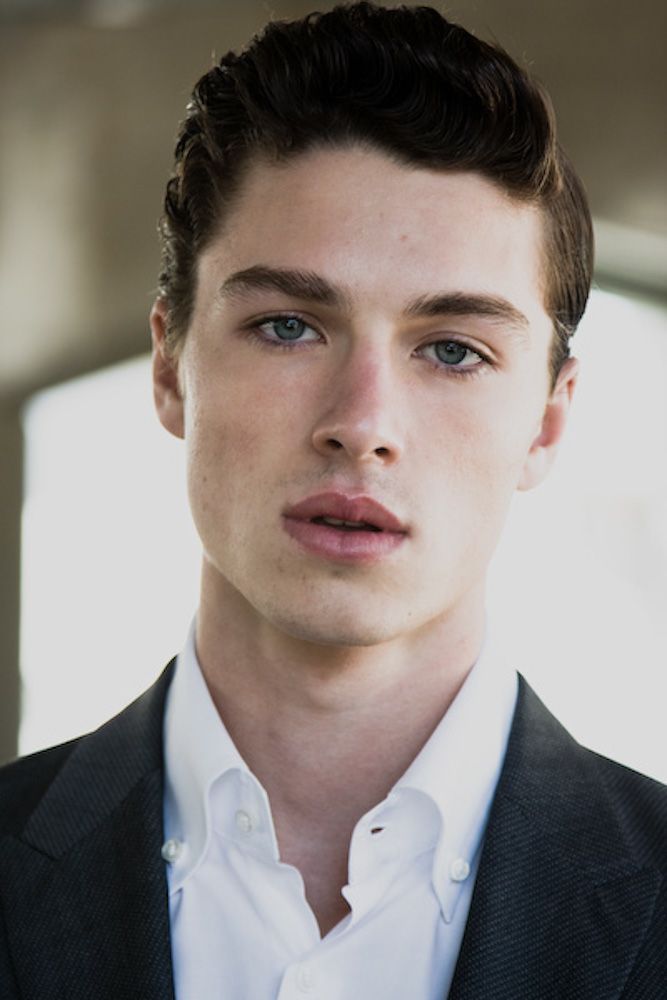
Portrait style: Real Portrait